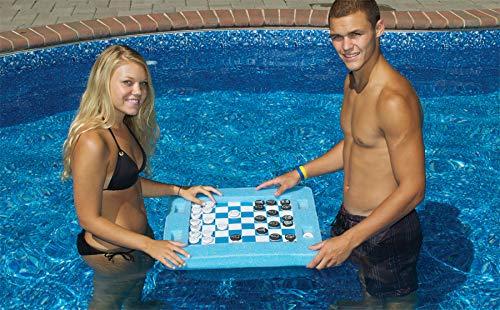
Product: Swimline Floating Mult-Game Gameboard
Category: Toys & Games | Games & Accessories | Board Games
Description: Magnetic floating gameboard.
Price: $9.97
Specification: ProductDimensions:20.5x20.5x1.5inches|ItemWeight:4.5pounds|ShippingWeight:4.67pounds(Viewshippingratesandpolicies)|DomesticShipping:ItemcanbeshippedwithinU.S.|InternationalShipping:ThisitemcanbeshippedtoselectcountriesoutsideoftheU.S.LearnMore|ShippingAdvisory:Thisitemmustbeshippedseparatelyfromotheritemsinyourorder.Additionalshippingchargeswillnotapply.|ASIN:B004VR1TK8|Itemmodelnumber:91450|Manufacturerrecommendedage:7yearsandup